Polish–Lithuanian Commonwealth

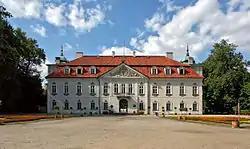
Nieborów Palace designed by Dutch architect Tylman van Gameren and built in 1697

The architecture of the cities in the Polish–Lithuanian Commonwealth reflected a combination of Polish, German and Italian trends. Italian Mannerism or the Late Renaissance had a profound impact on traditional burgher architecture which can be observed to this day – castles and tenements were fitted with central Italianate courtyards composed of arched loggias, colonnades, bay windows, balconies, portals and ornamental balustrades. Ceiling frescos, sgraffito, plafonds and coffering (patterned ceilings; Polish "kaseton"; from Italian "cassettone") were widespread. Rooftops were generally covered with terracotta rooftiles. The most distinguishable feature of Polish Mannerism are decorative "attics" above the cornice on the façade. Cities in northern Poland–Lithuania and in Livonia adopted the Hanseatic (or "Dutch") style as their primary form of architectural expression, comparable to that of the Netherlands, Belgium, northern Germany and Scandinavia.